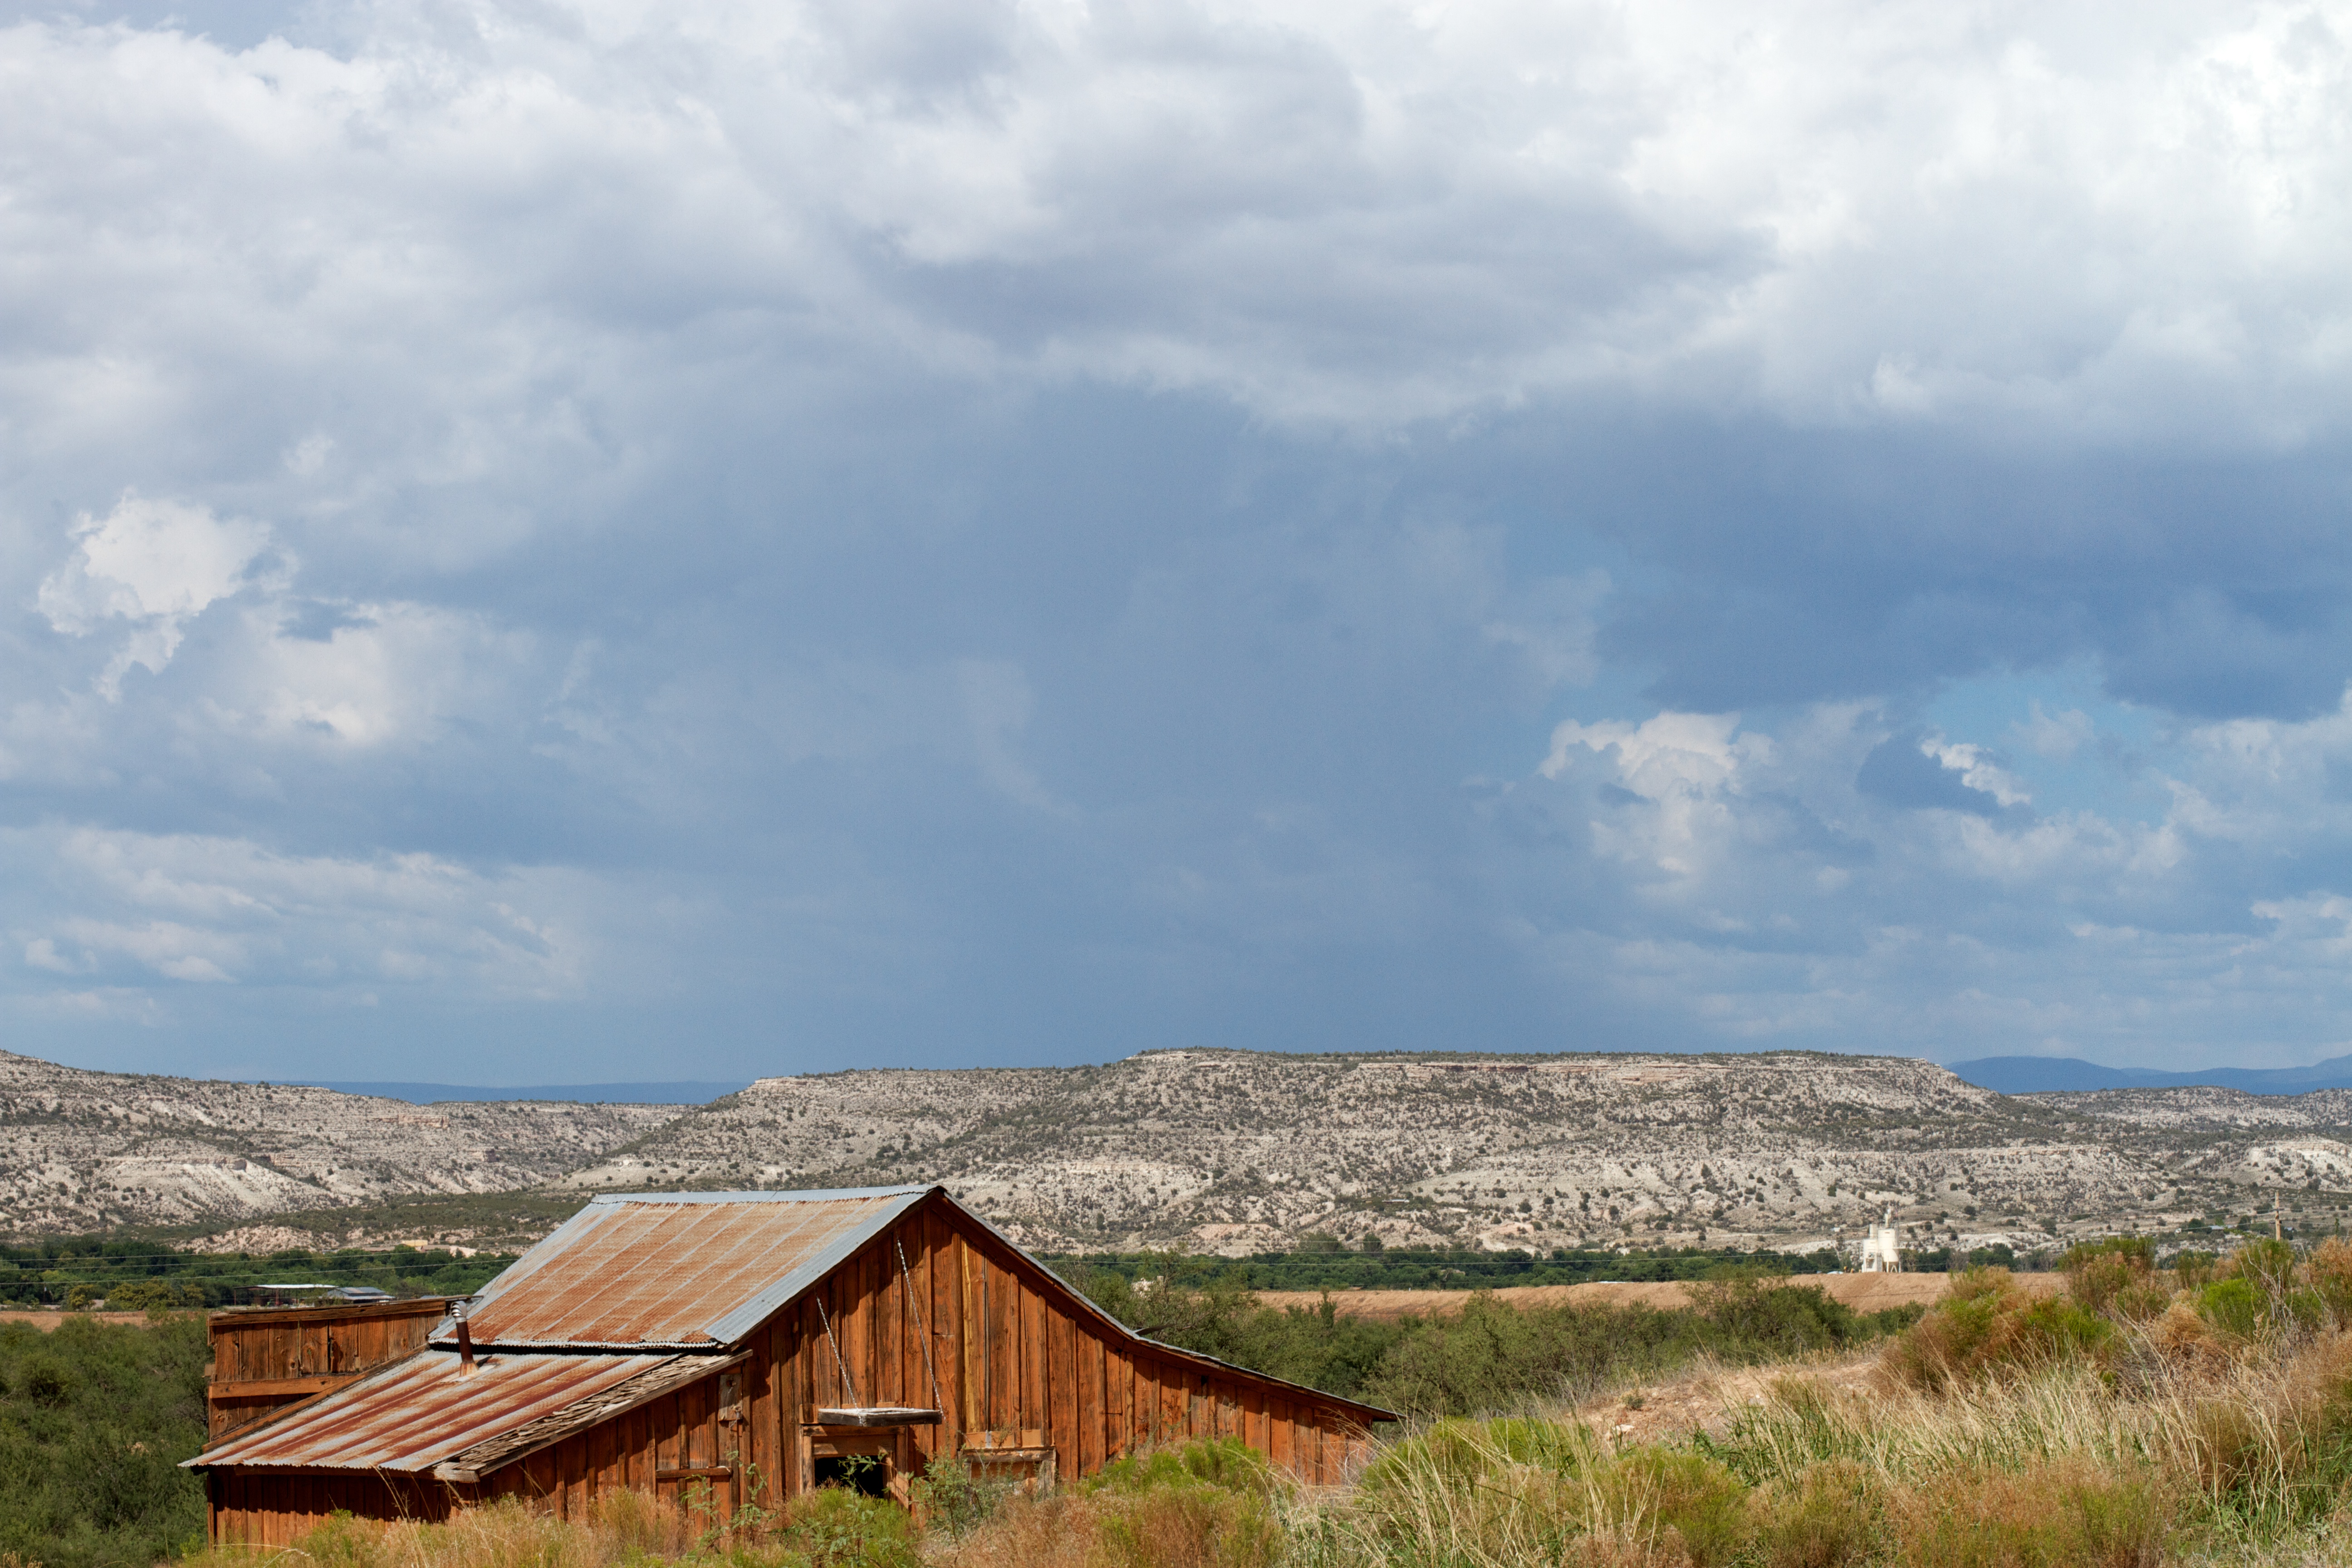
landscape, sea, mountain, cloud, sky, field, hill, valley, mountain range, plateau, rural area, mountainous landforms